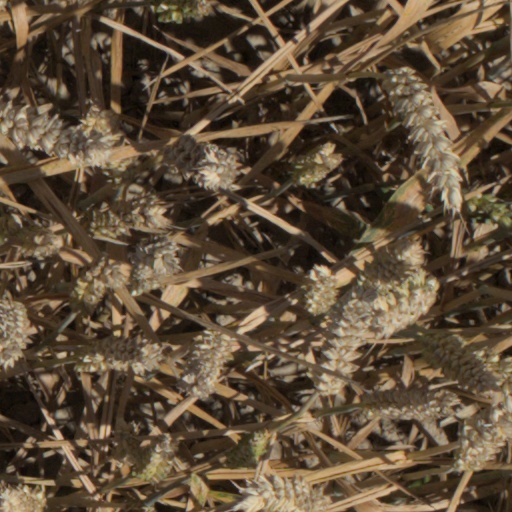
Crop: wheat